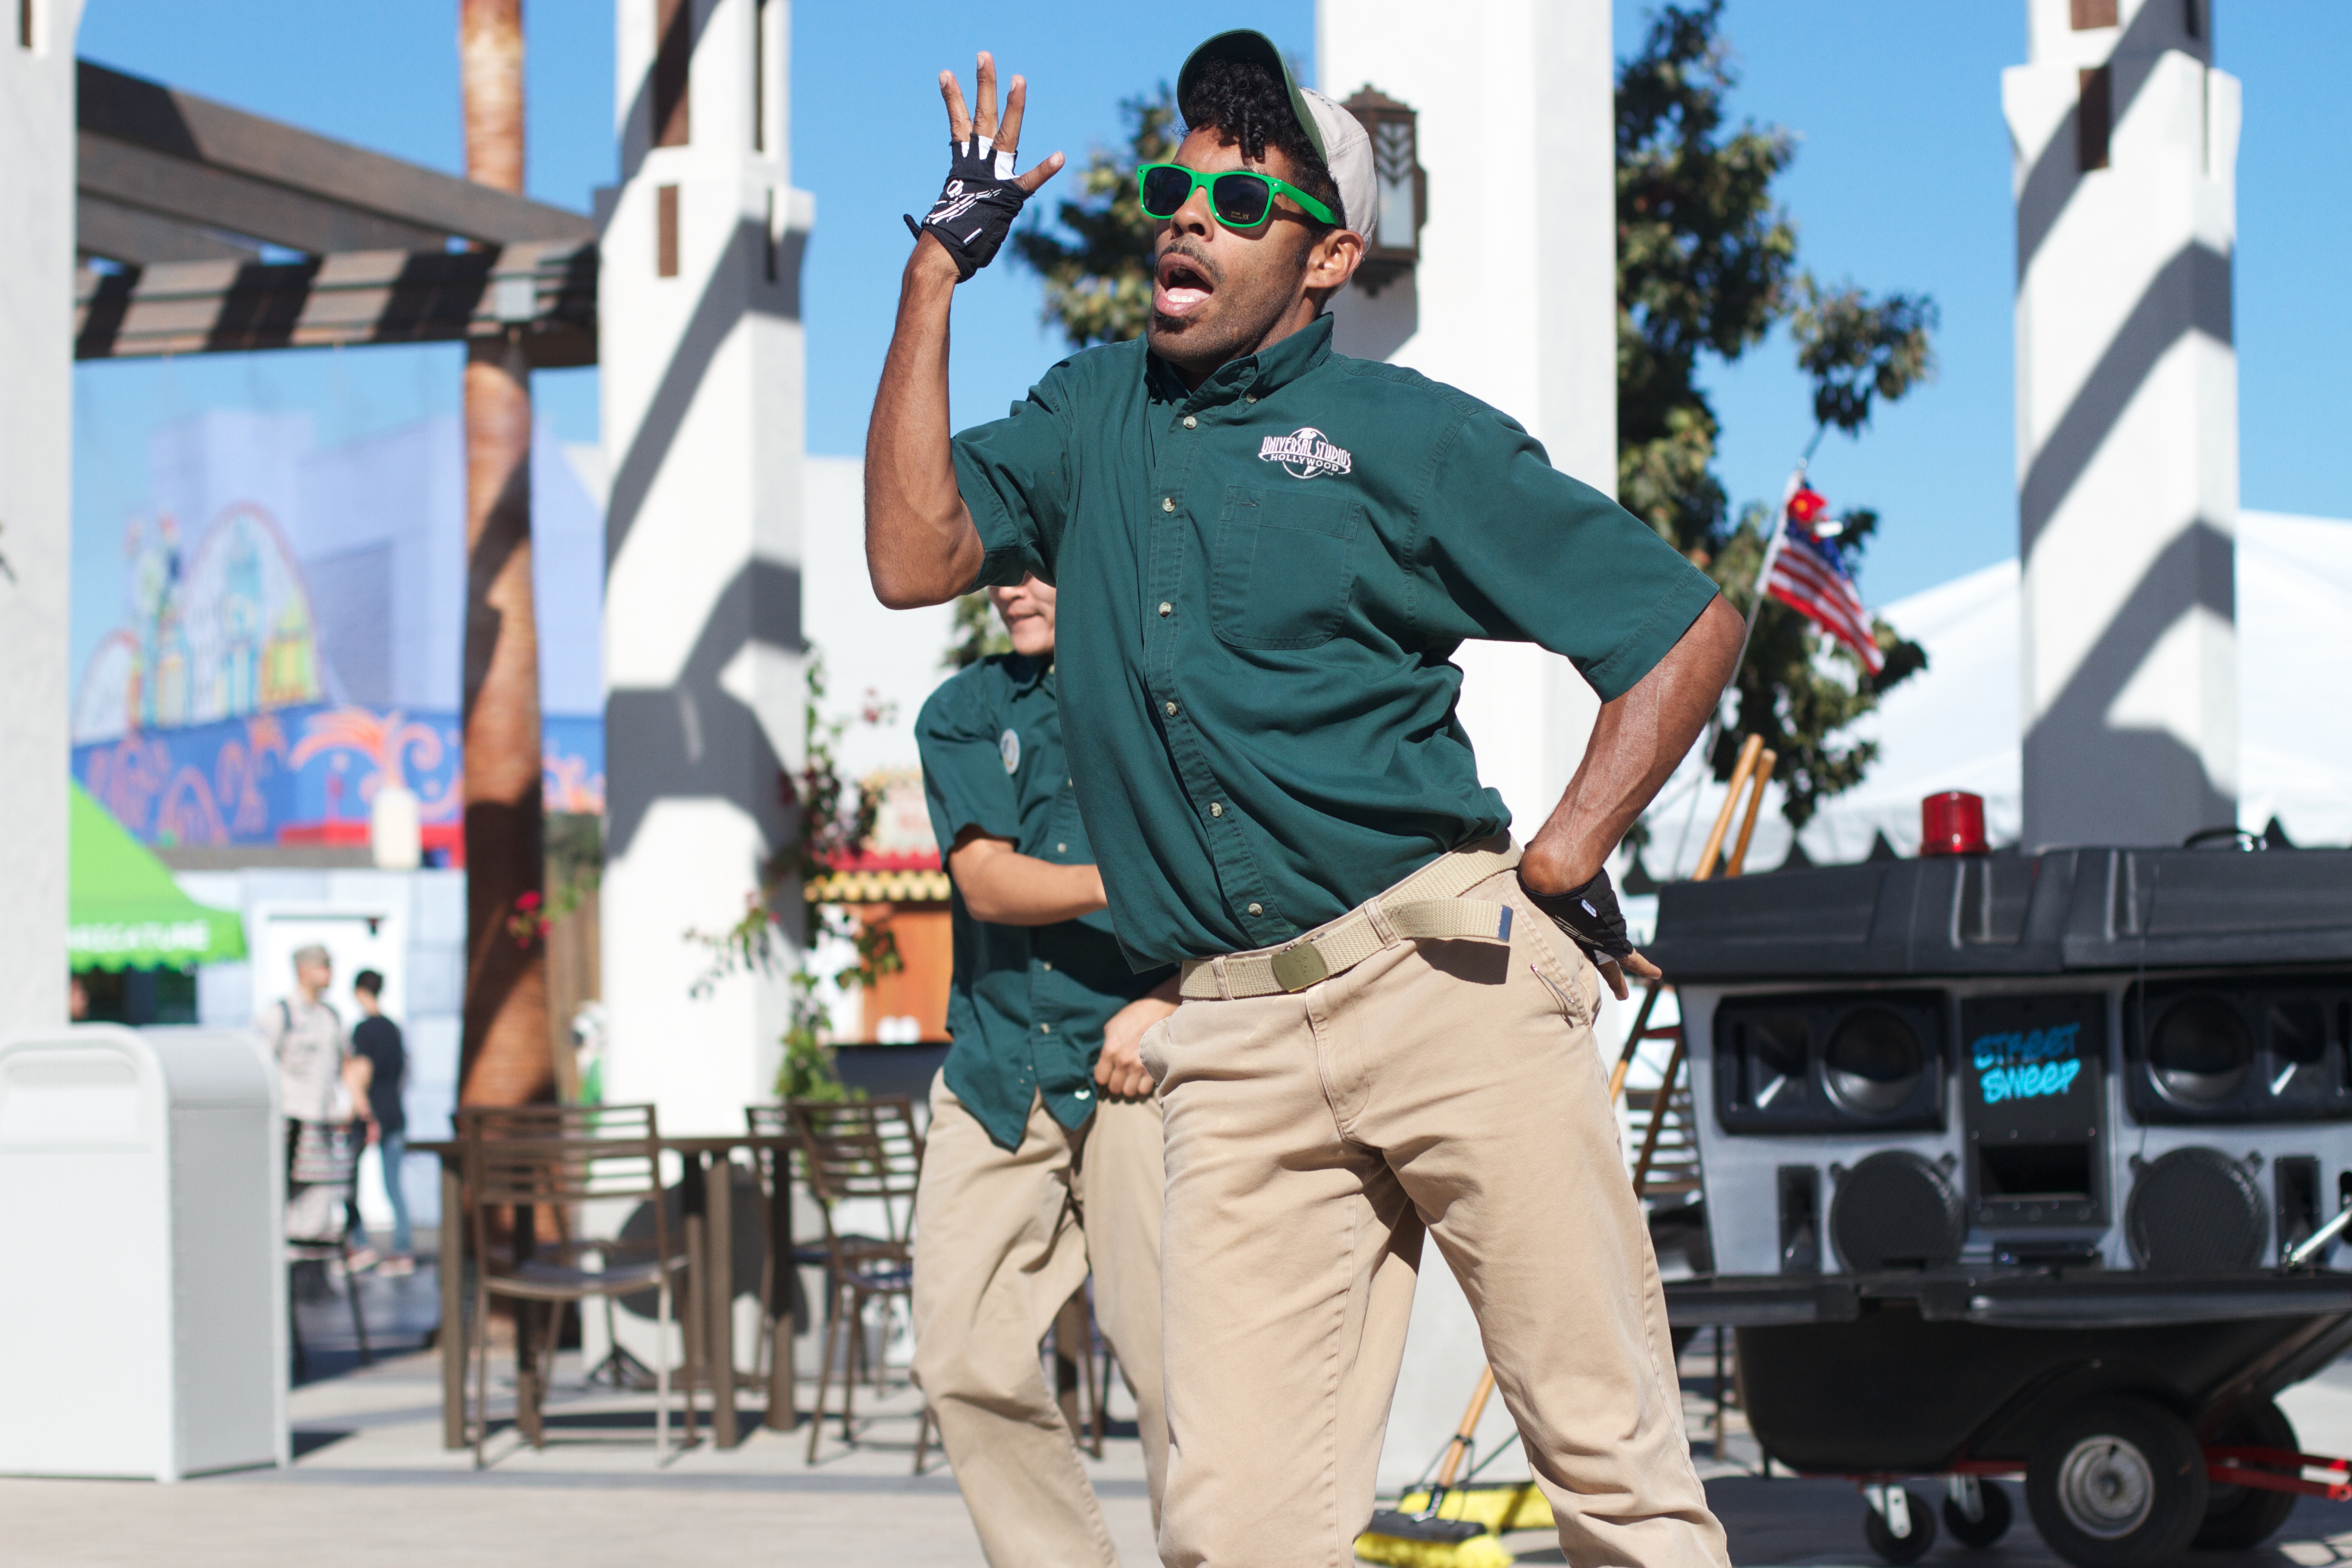
recreation, vehicle, event